Liste der archaischen Keilschriftzeichen

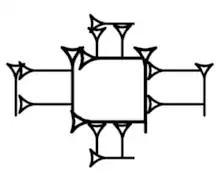
LAK-617 (U+12501), a sign in the shape of five boxes arranged as a cross; it is used as a compositional element, the central box being used as a container for an additional sign in LAK-618 to LAK-627. LAK-617 on its own also had an (unknown) phonetic value, used in the spelling of a theonym read as Nin-[LAK-617]-la.

Liste der archaischen Keilschriftzeichen ("list of archaic cuneiform signs"), abbreviated LAK, is a dictionary of Sumerian cuneiform signs of the Fara period (Early Dynastic IIIa, c. 25th century BC short chronology, 26th century BC middle chronology), published in 1922 by German sumerologist and theologian P. Anton Deimel (1865–1954). The list enumerates 870 distinct cuneiform signs.